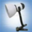
Label: lamp